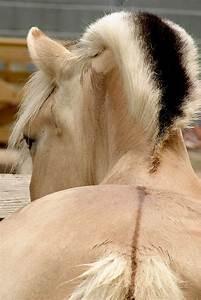
horse